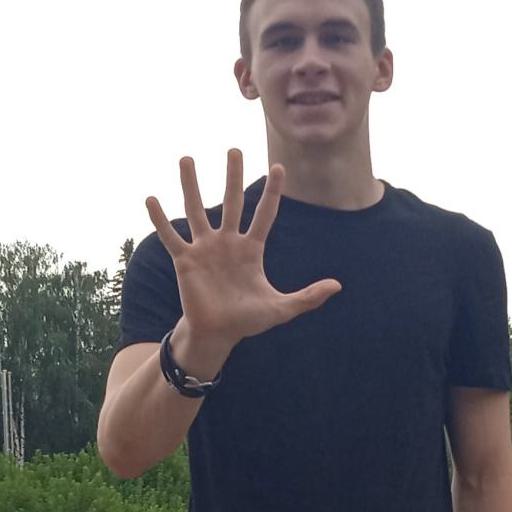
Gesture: palm